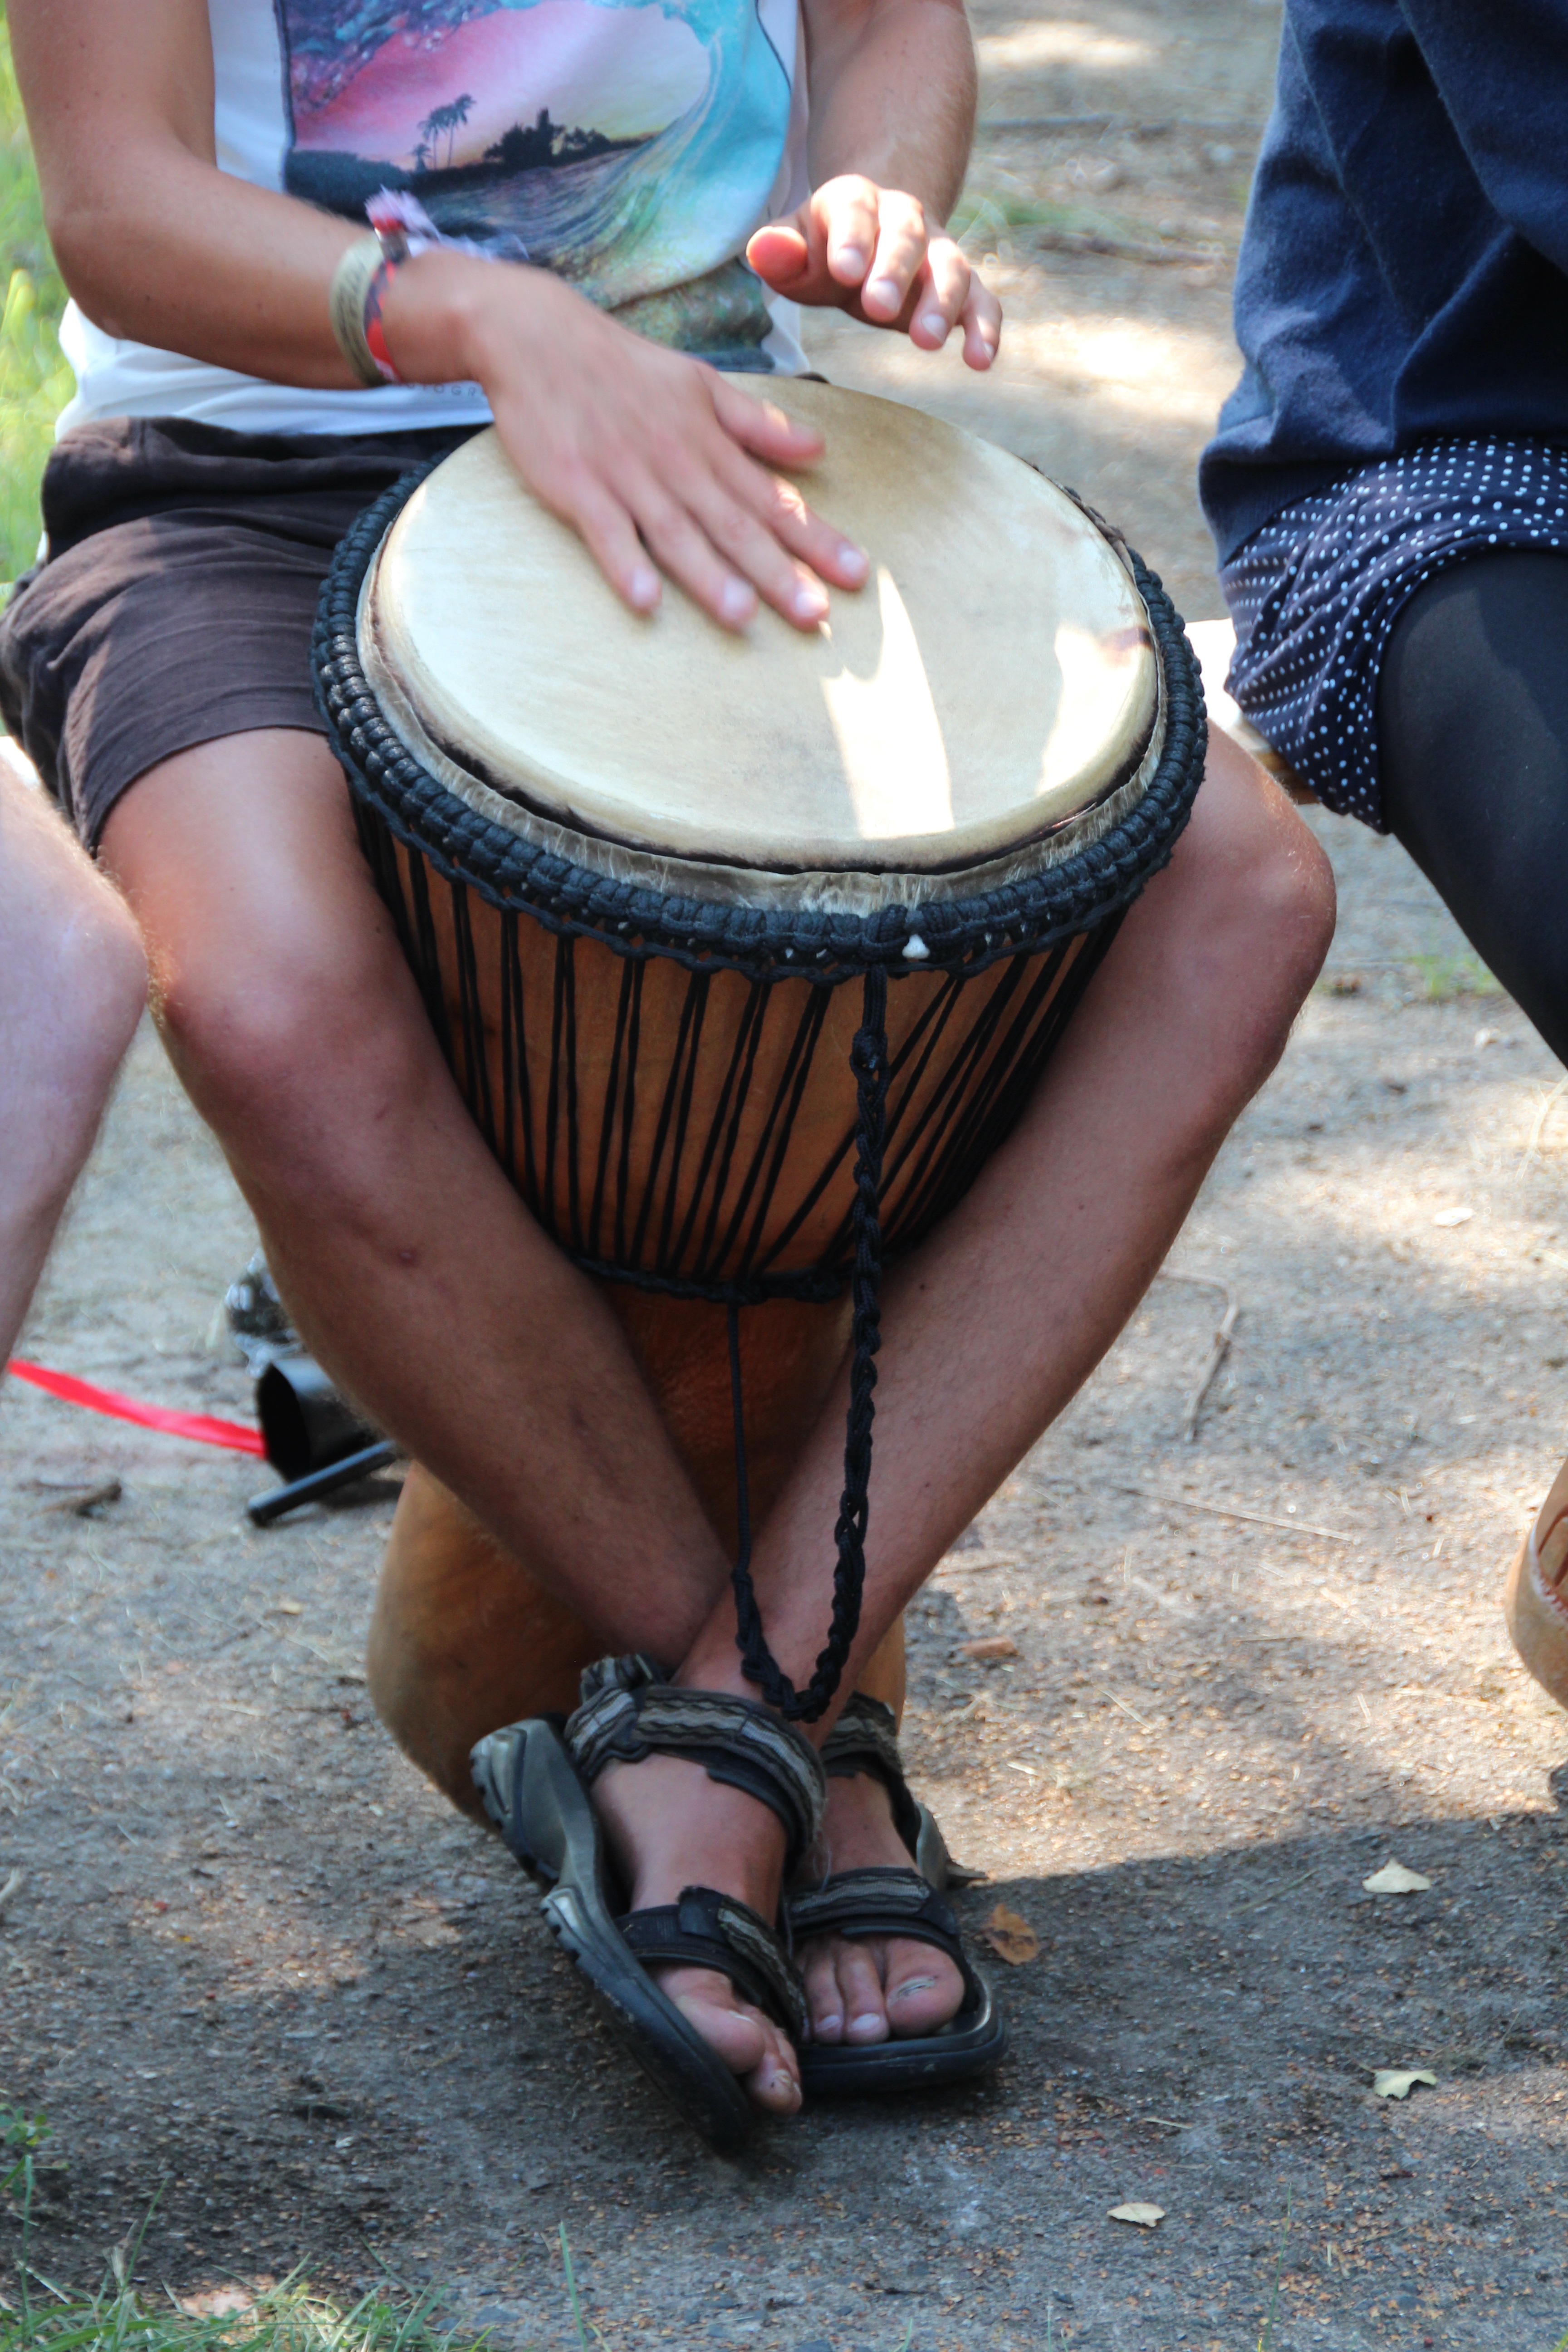
music, play, leg, instrument, sitting, drum, musical instrument, close up, make, learn, drums, itself, bongos, human positions, skin head percussion instrument, hand drum